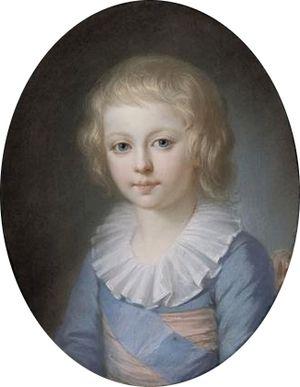
Louis-Charles de France plus connu sous le nom de Louis XVII, né à Versailles le 27 mars 1785 et mort à Paris le 8 juin 1795, second fils de Louis XVI et de Marie-Antoinette, duc de Normandie, est titré dauphin de France à partir de 1789, puis prince royal de 1791 à 1792.
Louis Joseph Xavier François de France, fils aîné de Louis XVI et de Marie-Antoinette, deuxième enfant du couple royal, est le premier dauphin avant Louis XVII.
Marie-Antoinette de Habsbourg-Lorraine, née le 2 novembre 1755 à Vienne en Autriche et morte guillotinée le 16 octobre 1793 sur la place de la Révolution à Paris, est reine de France et de Navarre de 1774 à 1791, puis reine des Français de 1791 à 1792. Elle est la dernière reine de l’Ancien Régime.